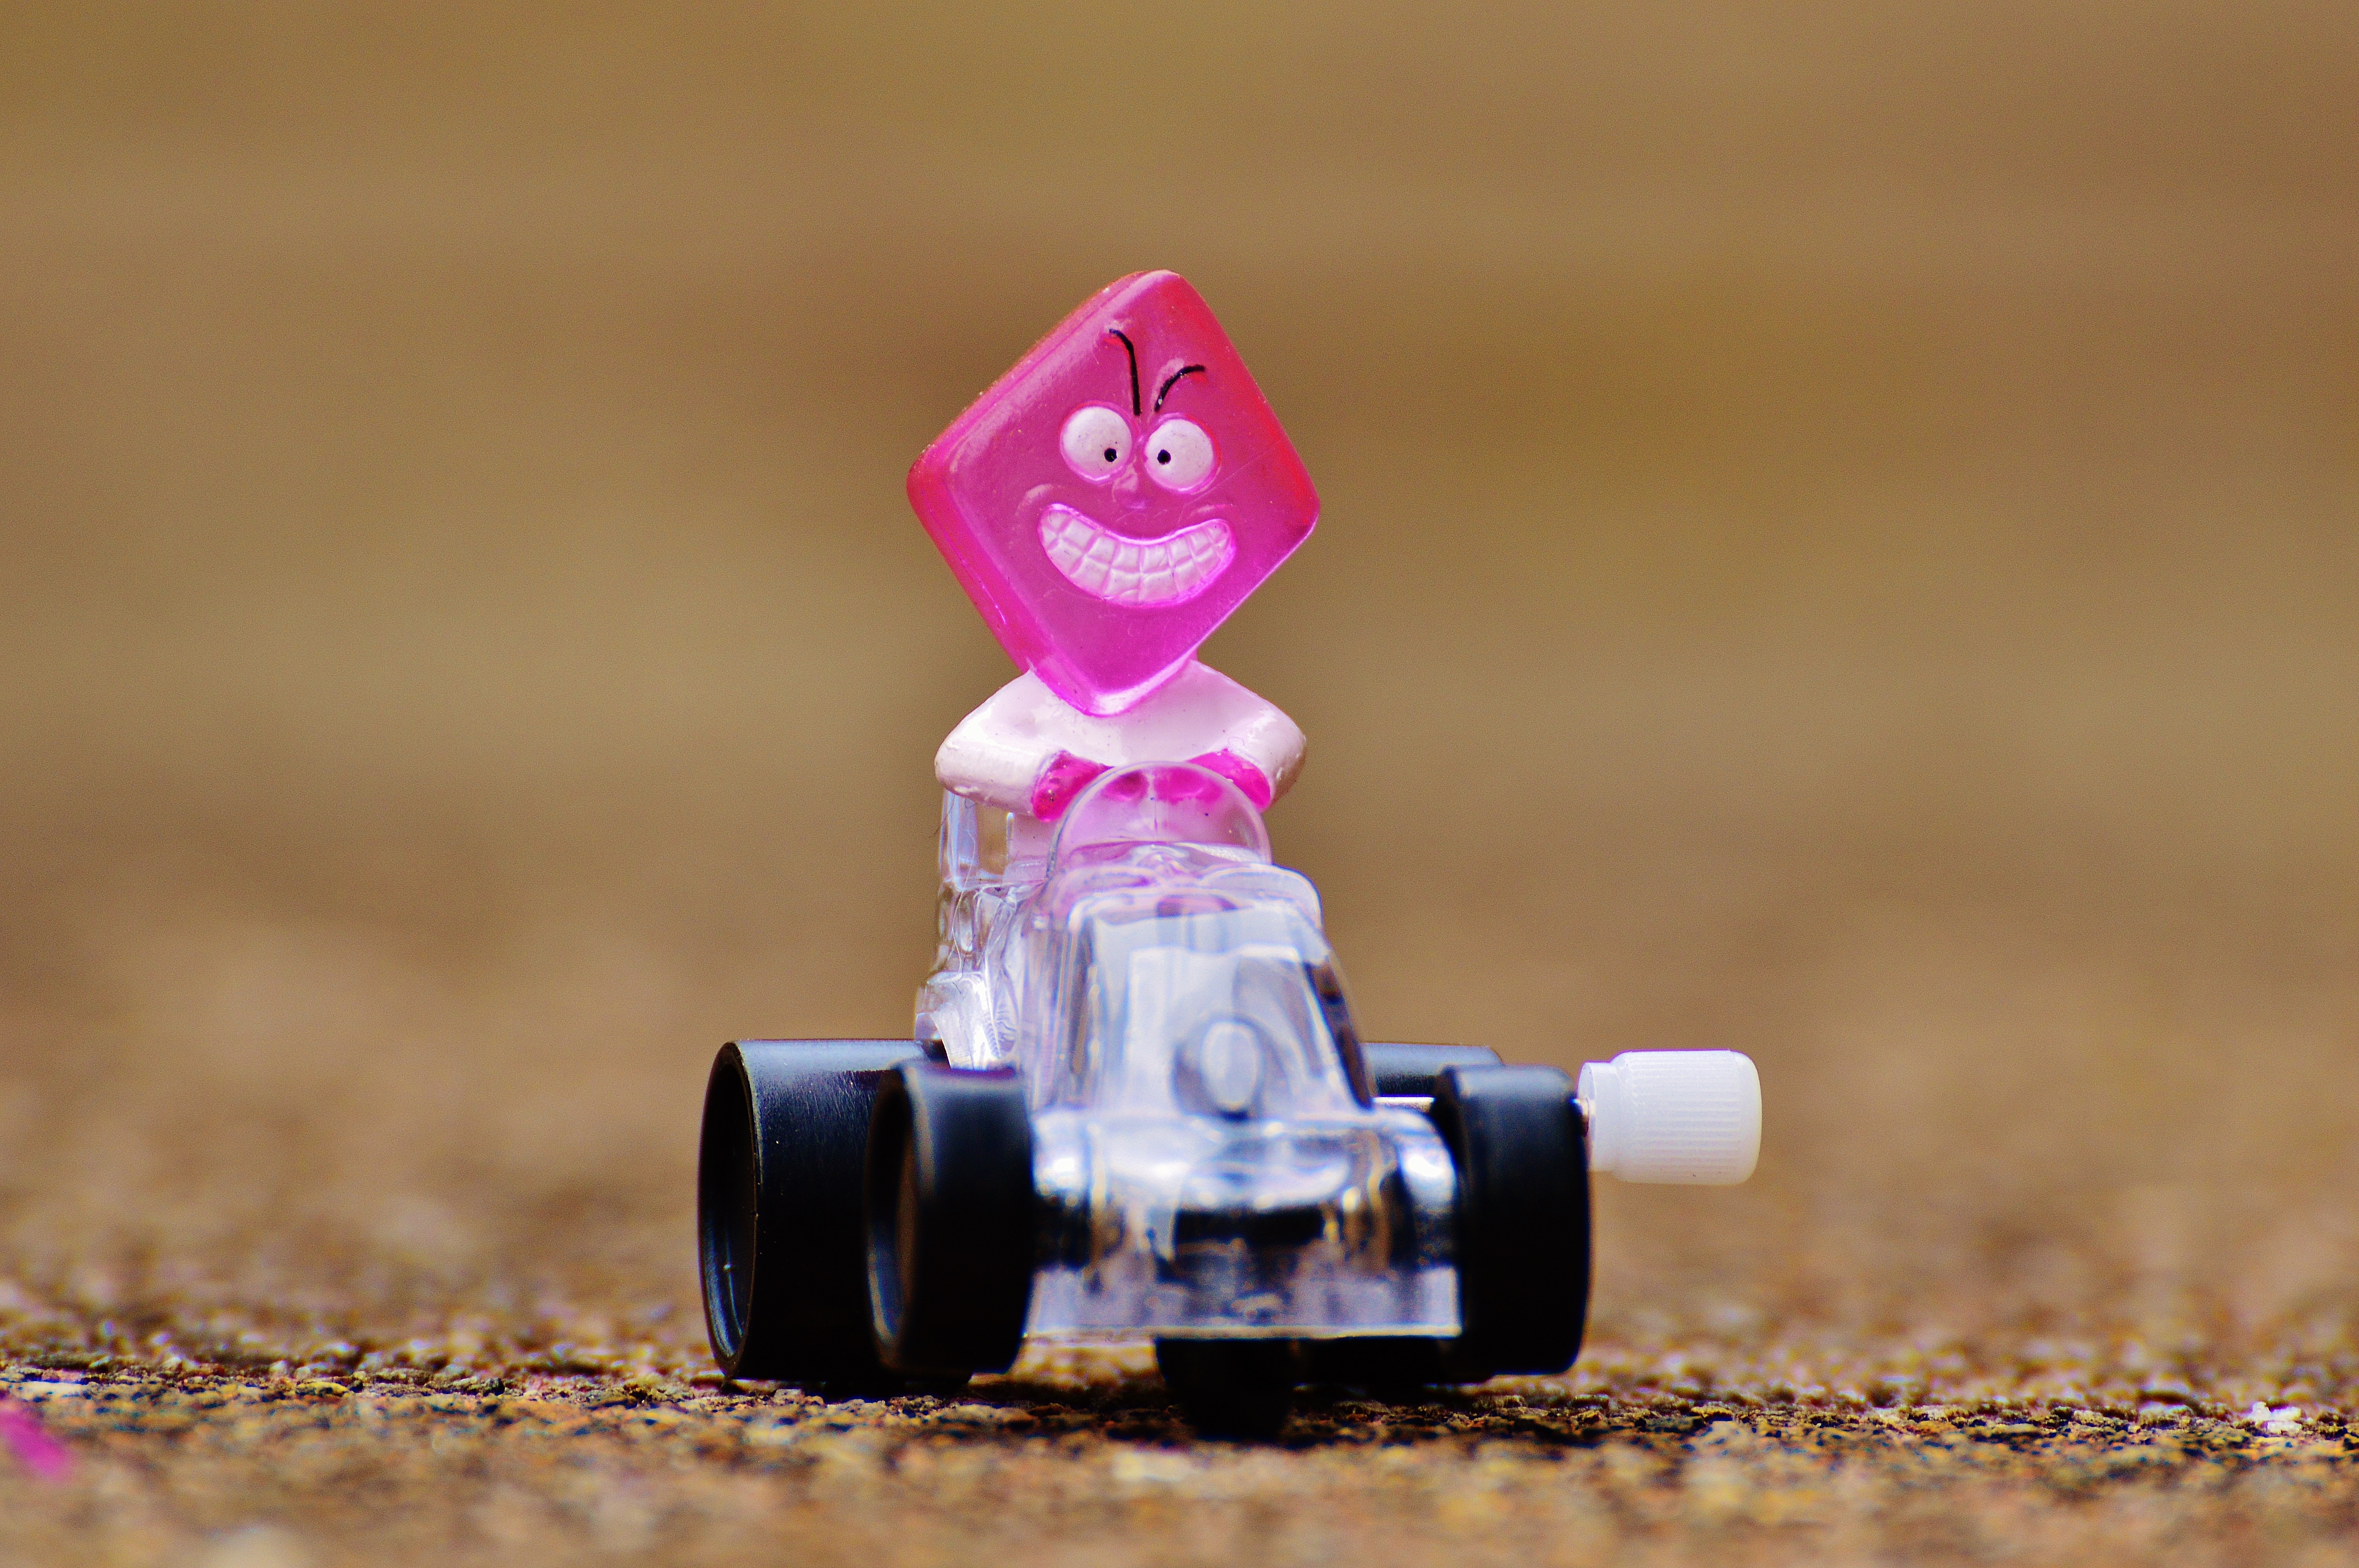
play, flower, cute, child, colorful, pink, toy, children, fun, figure, toys, funny, children toys, game figure, racing car